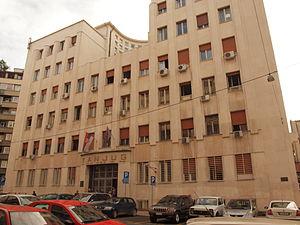
Bogdan Nestorović était un architecte serbe.
Obilićev venac, est une rue de Belgrade, la capitale de la Serbie, située dans la municipalité urbaine de Stari grad.
Les monuments culturels protégés constituent une catégorie de monuments de Serbie inscrits sur une liste de monuments bénéficiant de la protection de l'État. Il s'agit d'une troisième catégorie de monuments protégés classés, par leur importance, après les monuments culturels d'importance exceptionnelle et les monuments culturels de grande importance.